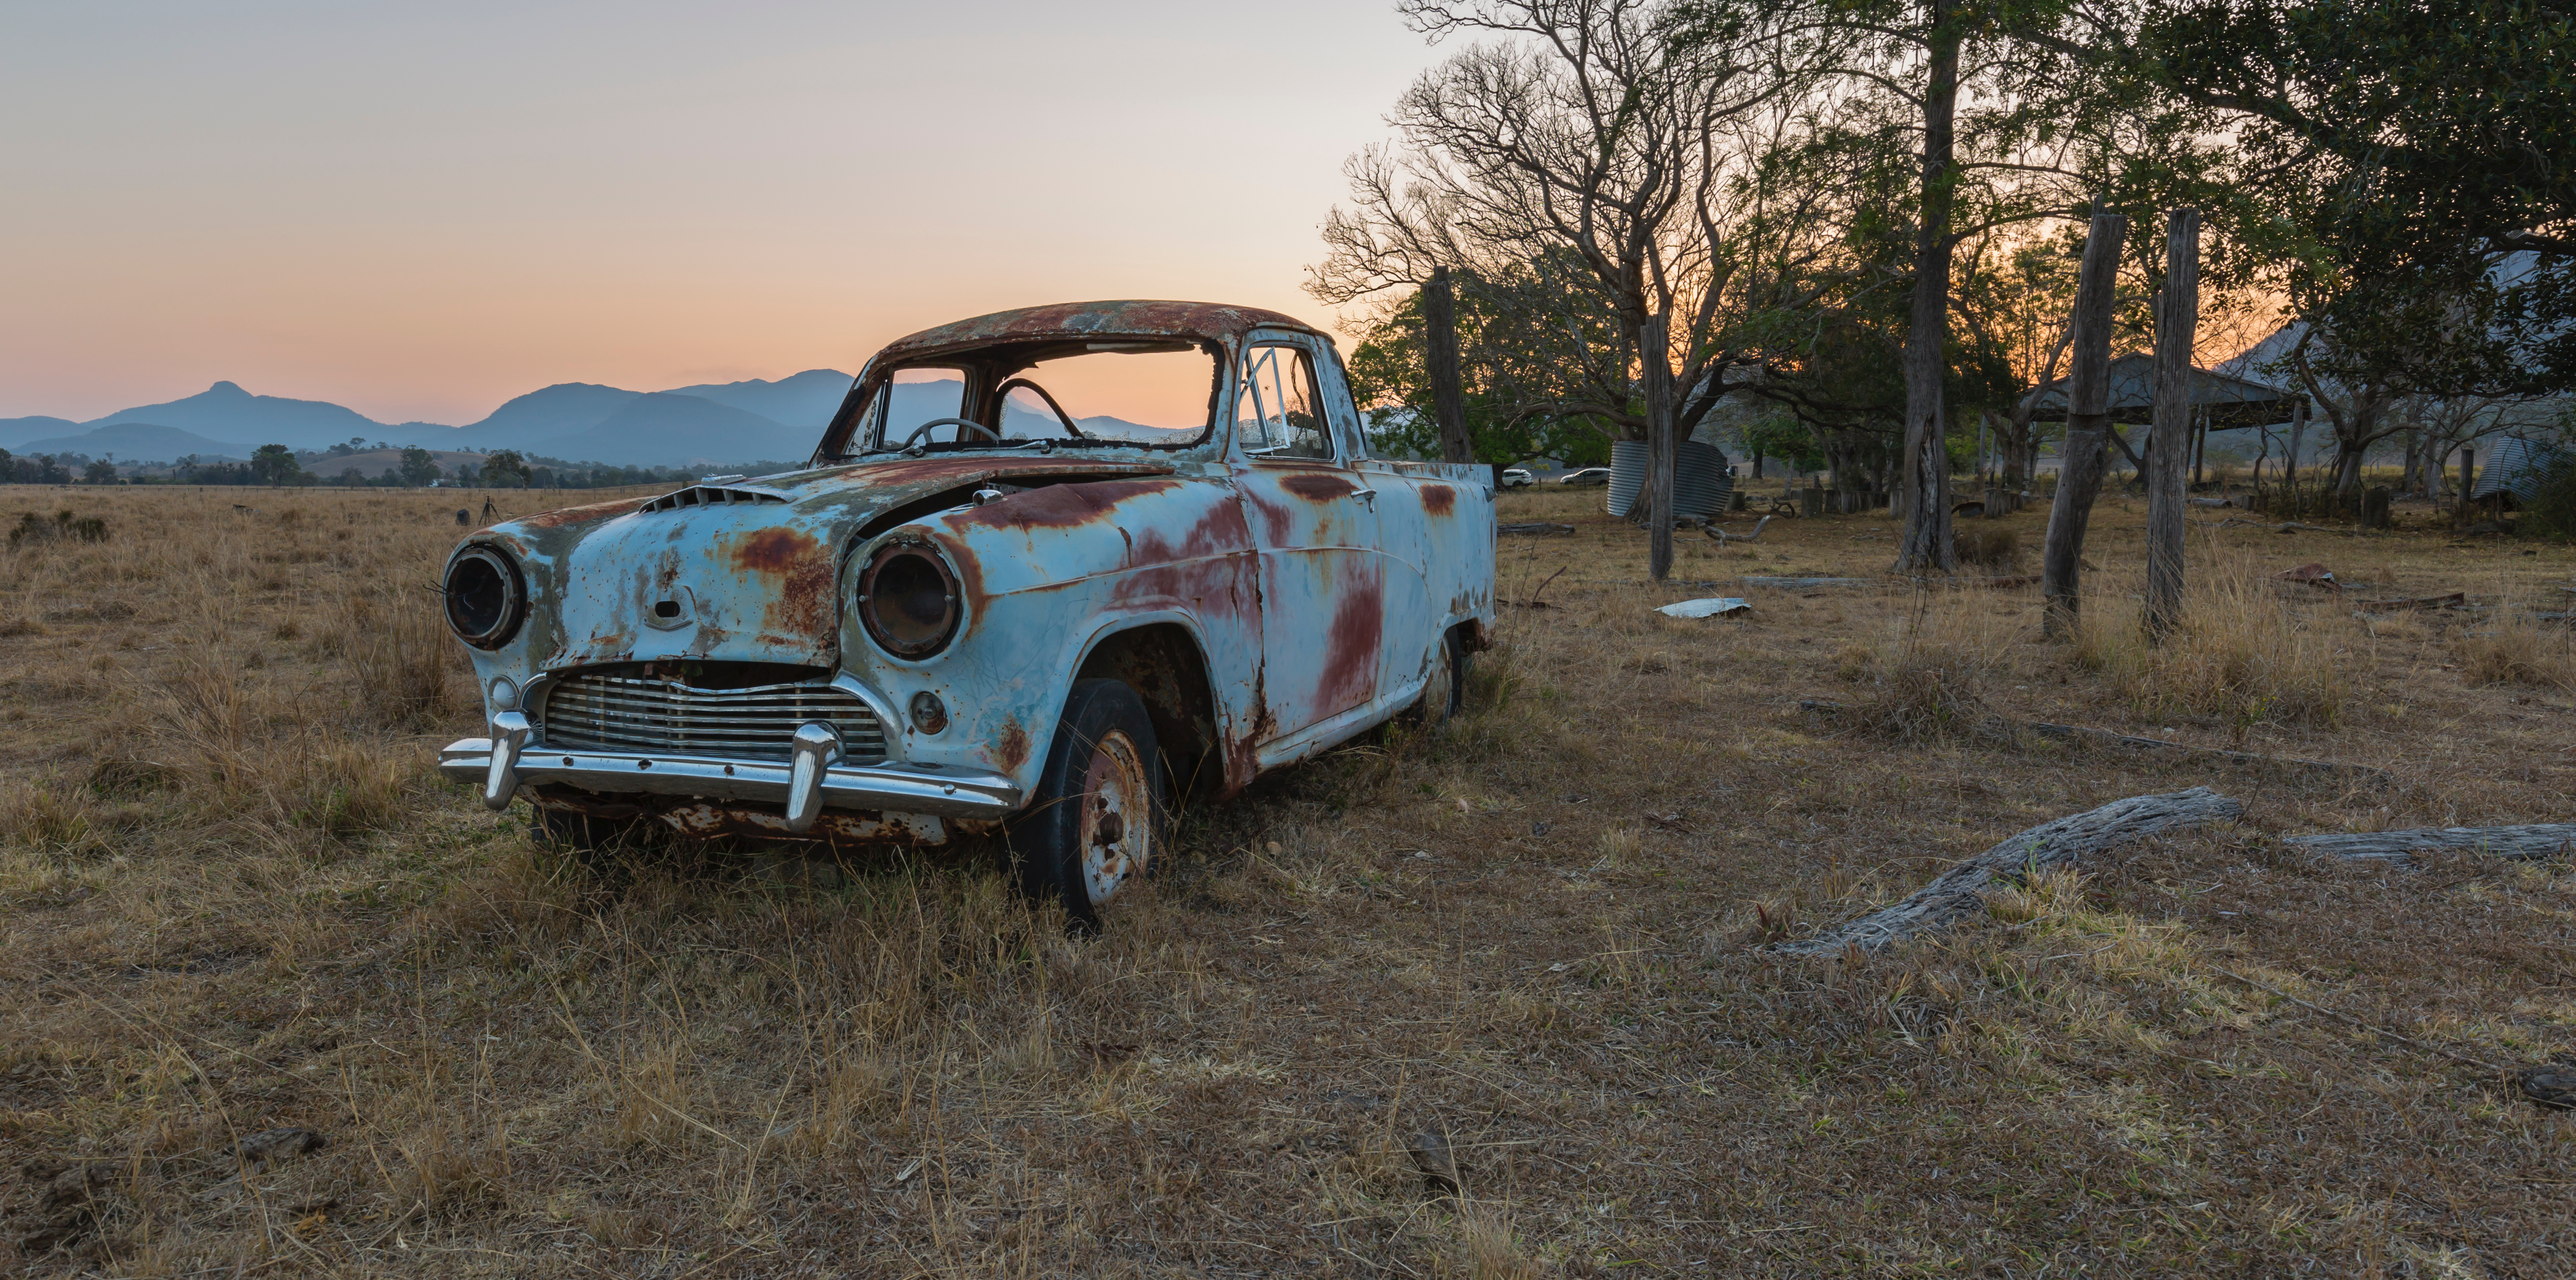
landscape, old car, sunset, blue, green, orange, trees, sky, grass, rust, motor vehicle, car, classic, automotive design, mid size car, vehicle, vintage car, antique car, plant, automotive exterior, classic car, compact car, tree